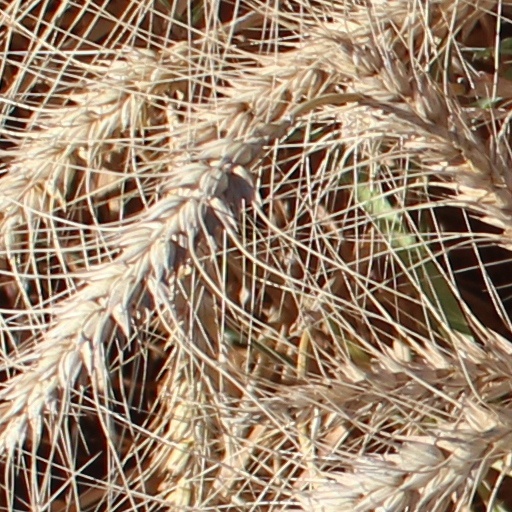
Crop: wheat